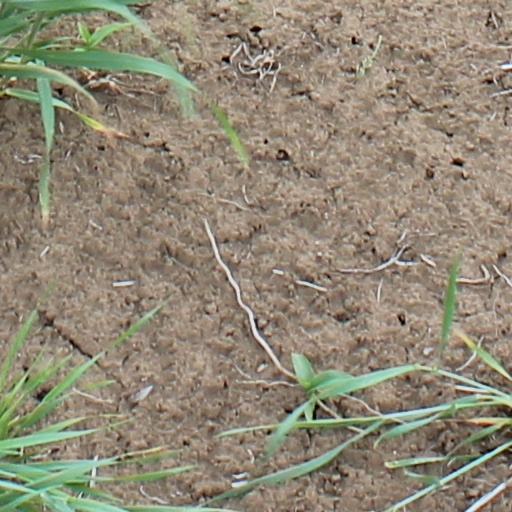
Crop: wheat